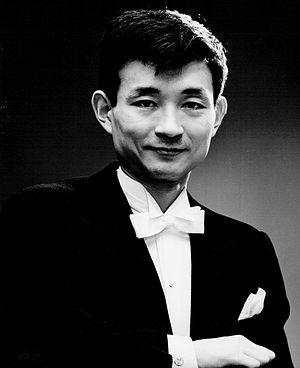
Seiji Ozawa est un chef d'orchestre japonais, né le 1ᵉʳ septembre 1935 à Shenyang, ville du nord-est de la Chine actuelle, appartenant alors au Manzhouguo, état lige de Mandchourie sous forte tutelle de l'Empire du Japon.
Le Concert du Nouvel An de l'Orchestre philharmonique de Vienne en 2002 était le 62ᵉ concert du nouvel an de l'orchestre philharmonique de Vienne et a eu lieu le 1ᵉʳ janvier 2002 dans la grande salle du Wiener Musikverein. L'orchestre était dirigé par Seiji Ozawa.